Battle of Sarmizegetusa

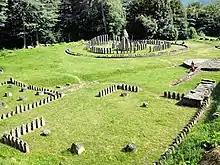
The sanctuaries at Sarmizegetusa Regia, the capital of ancient Dacia (modern Romania)

The Battle of Sarmizegetusa (also spelled "Sarmizegethuza") was a siege of Sarmizegetusa, the capital of Dacia, fought in Trajan's Second Dacian War in 106 between the army of the Roman Emperor Trajan, and the Dacians led by King Decebalus.